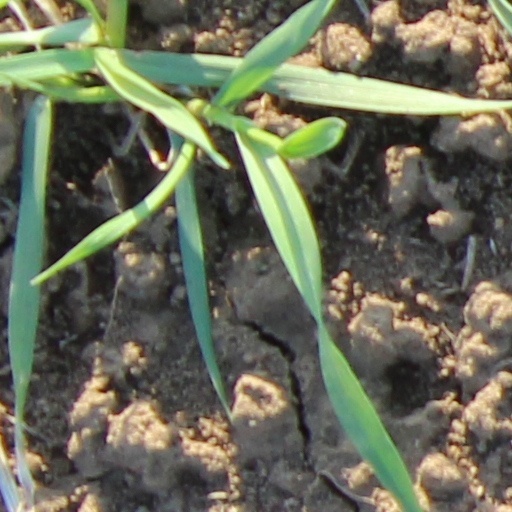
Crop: wheat